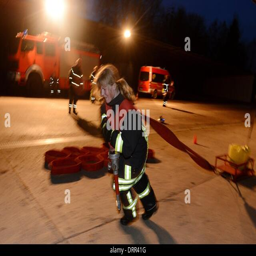
a firefighter during a training